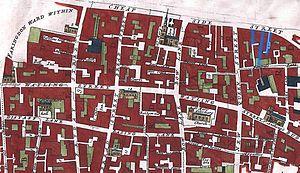
Gropecunt Lane est un nom de rue des villes et cités d’Angleterre commun au cours du Moyen Âge. Il semblerait qu’il provienne de la pratique de la prostitution, puisque les noms de rues médiévales évoquaient souvent une fonction ou une activité économique de la rue. La première attestation de Gropecunt remonte à environ 1230, et semble un terme dérivé de grope et cunt. Les rues de ce nom sont situées le plus souvent dans les secteurs où la circulation semble avoir été importante.